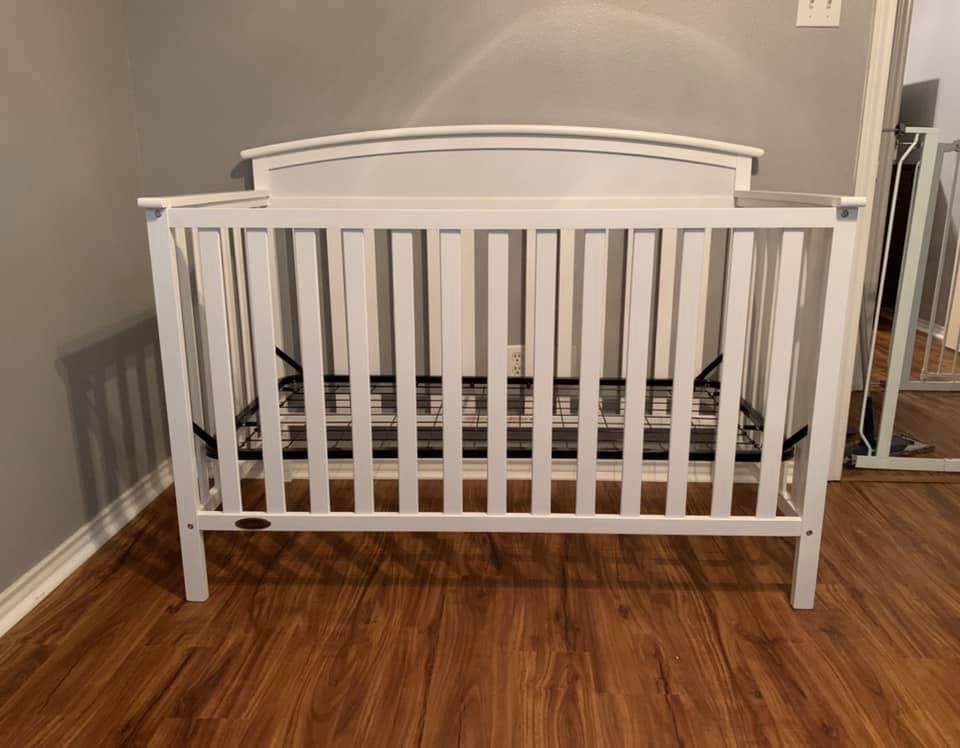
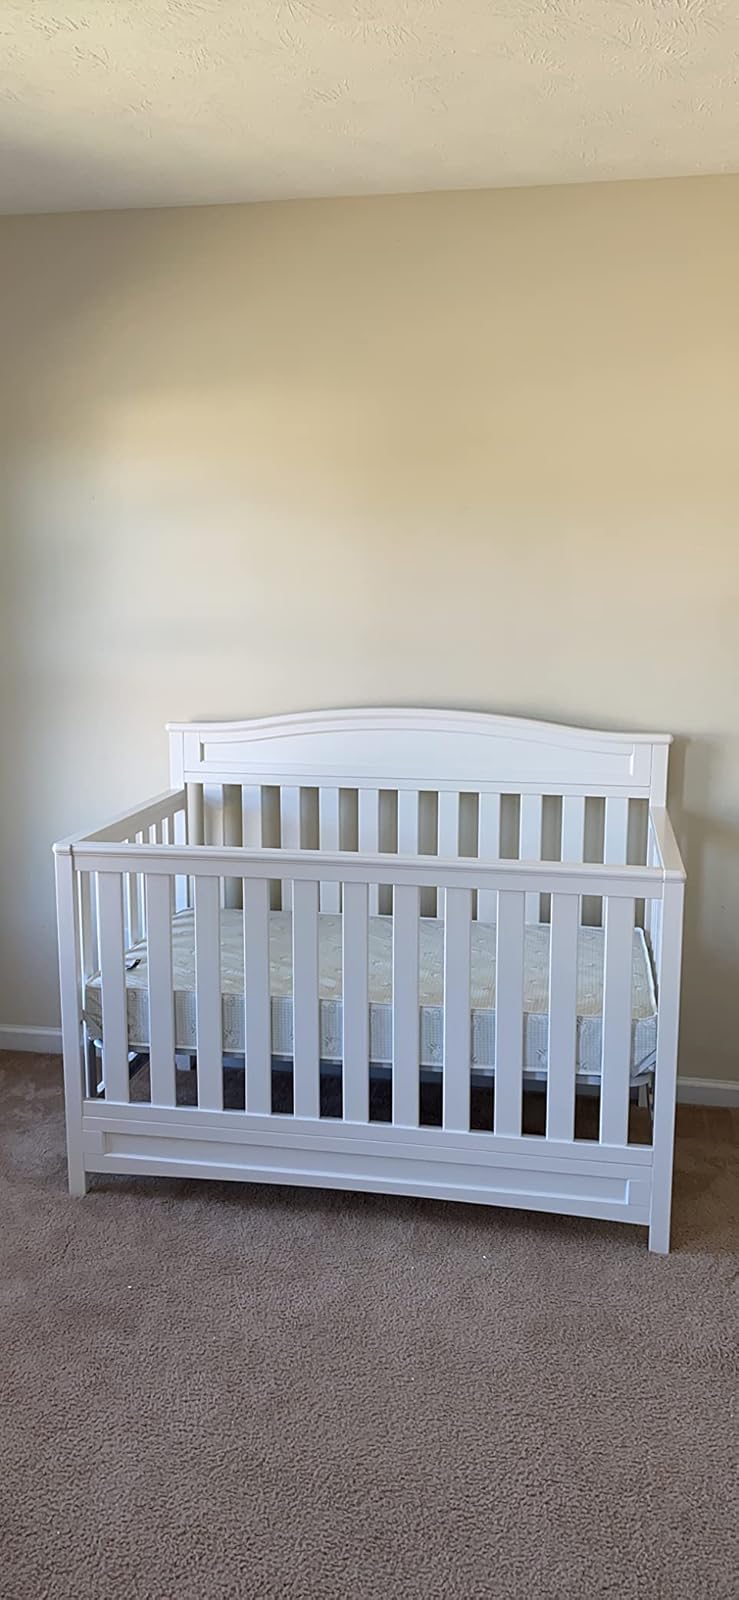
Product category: products_crib
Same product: no